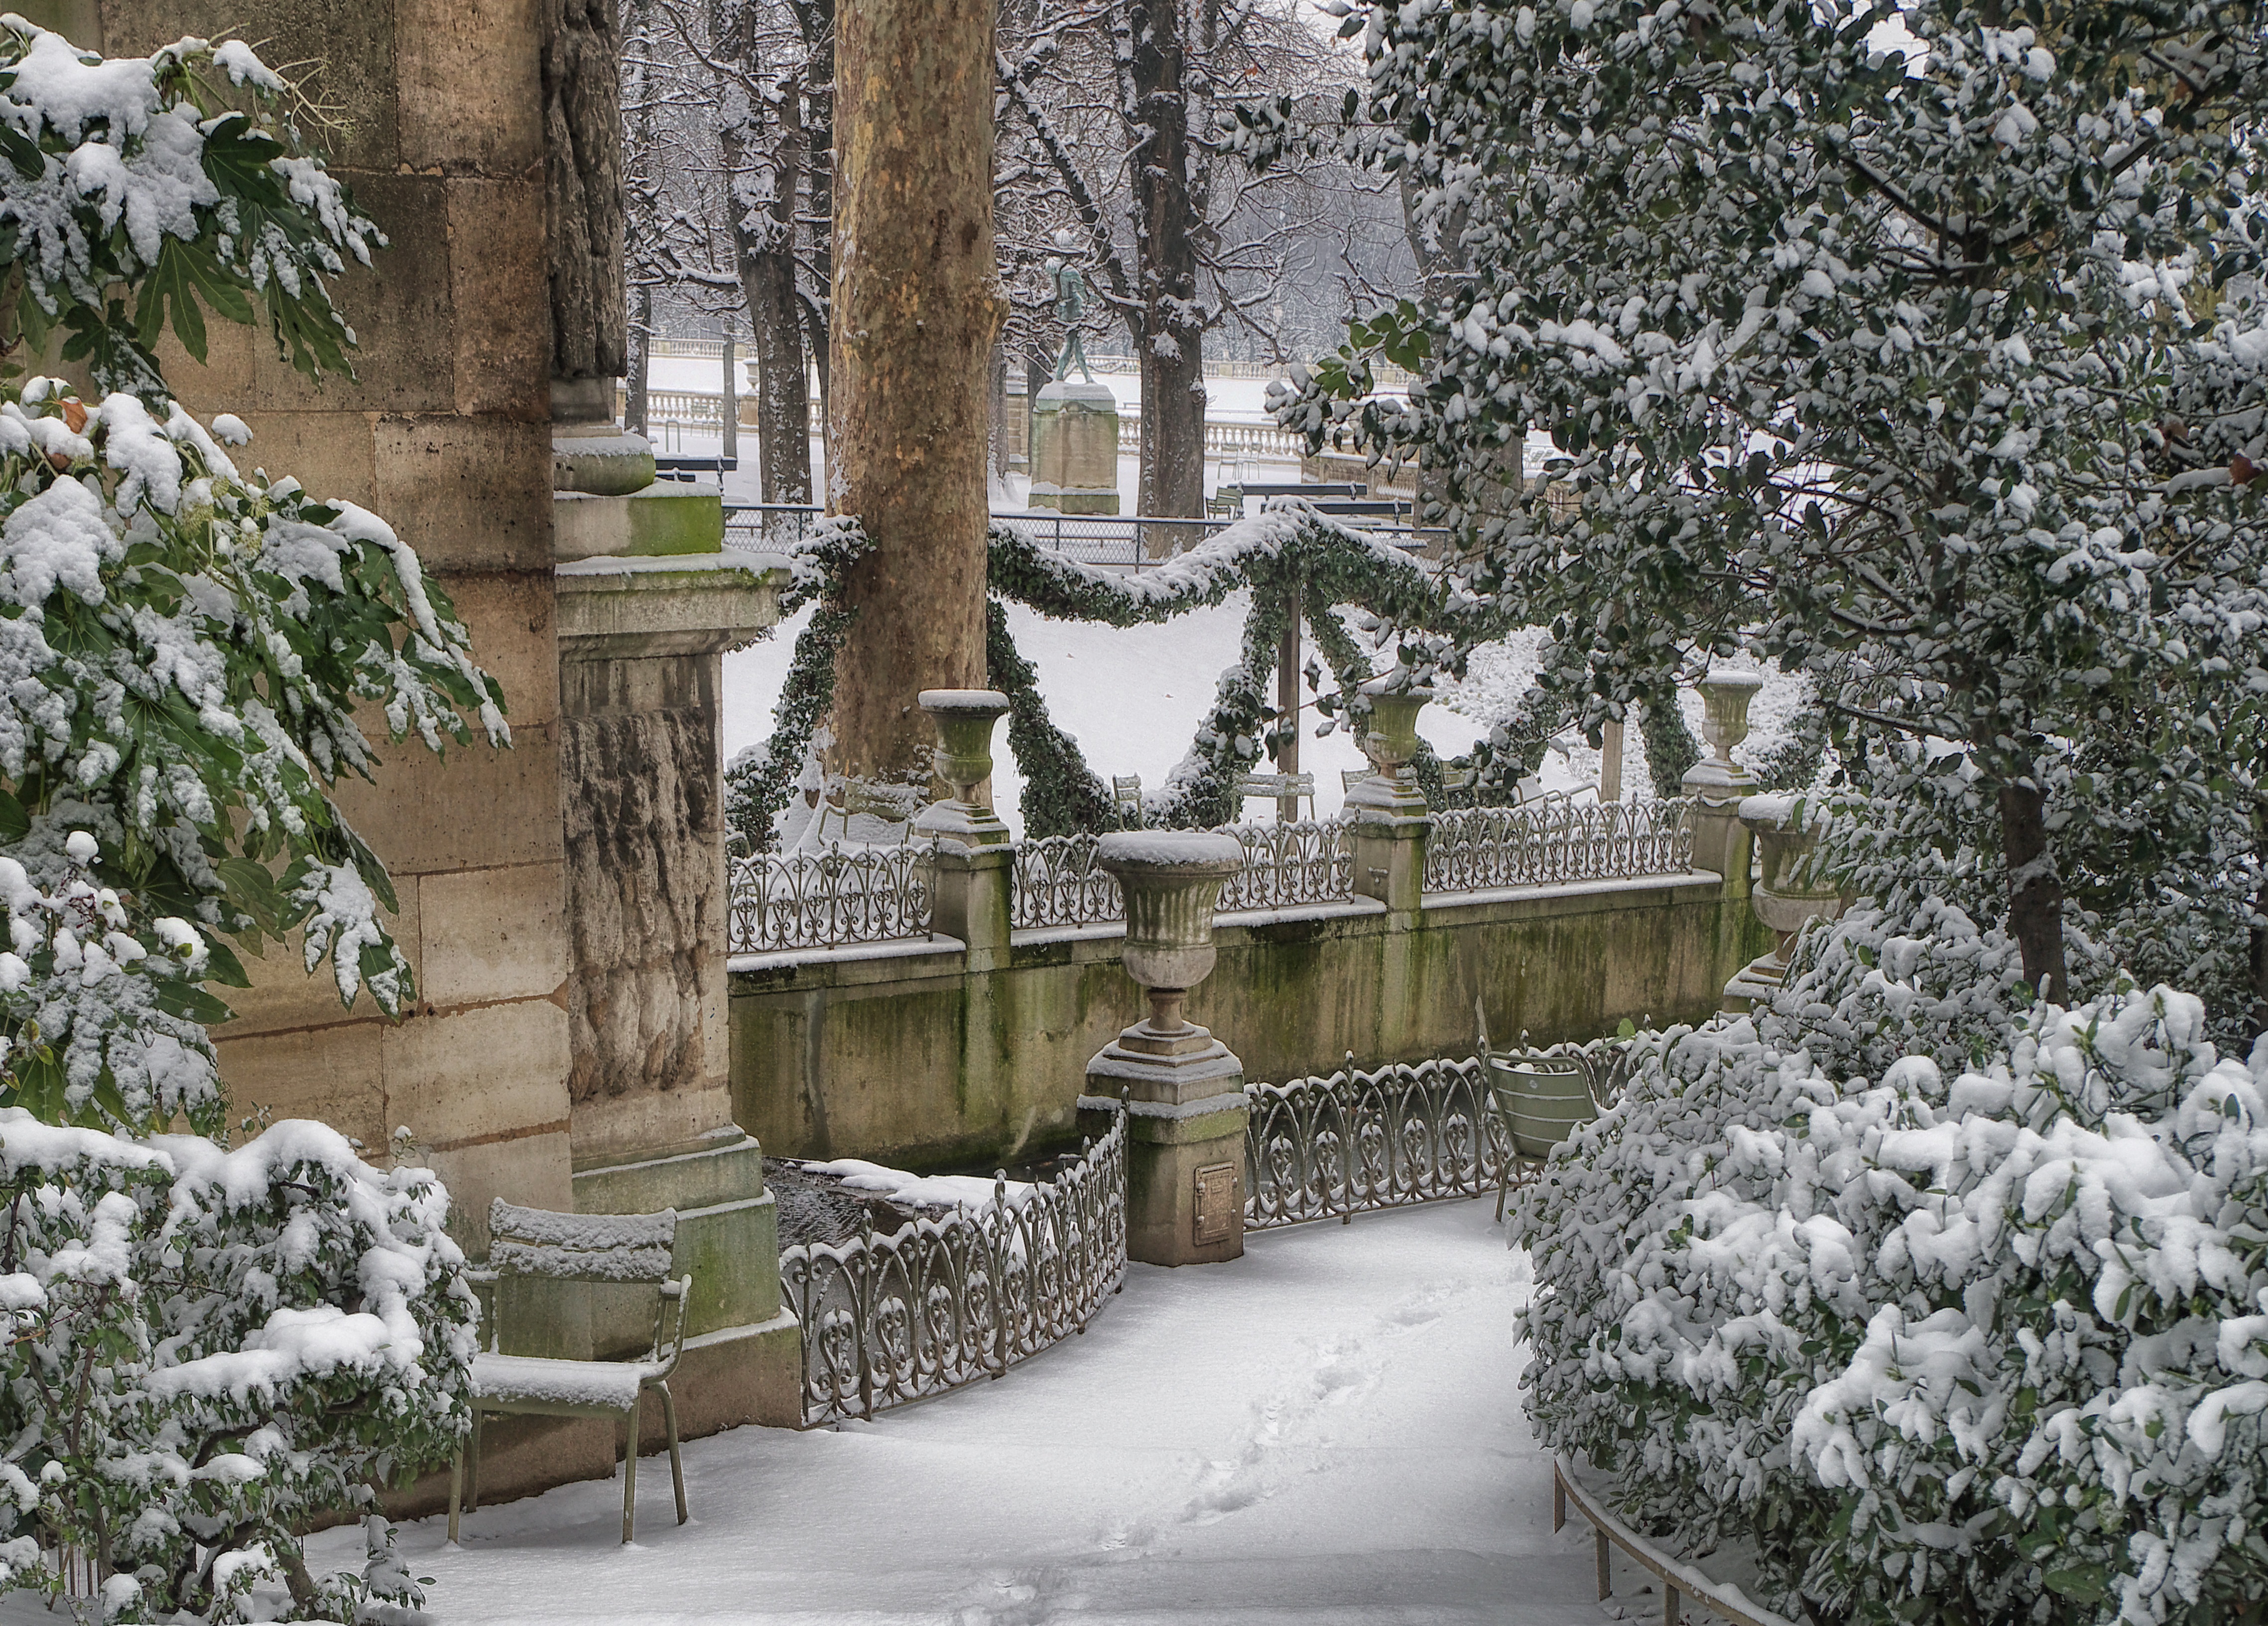
tree, nature, snow, winter, architecture, flower, frost, building, paris, home, france, weather, garden, season, trees, outside, hdr, estate